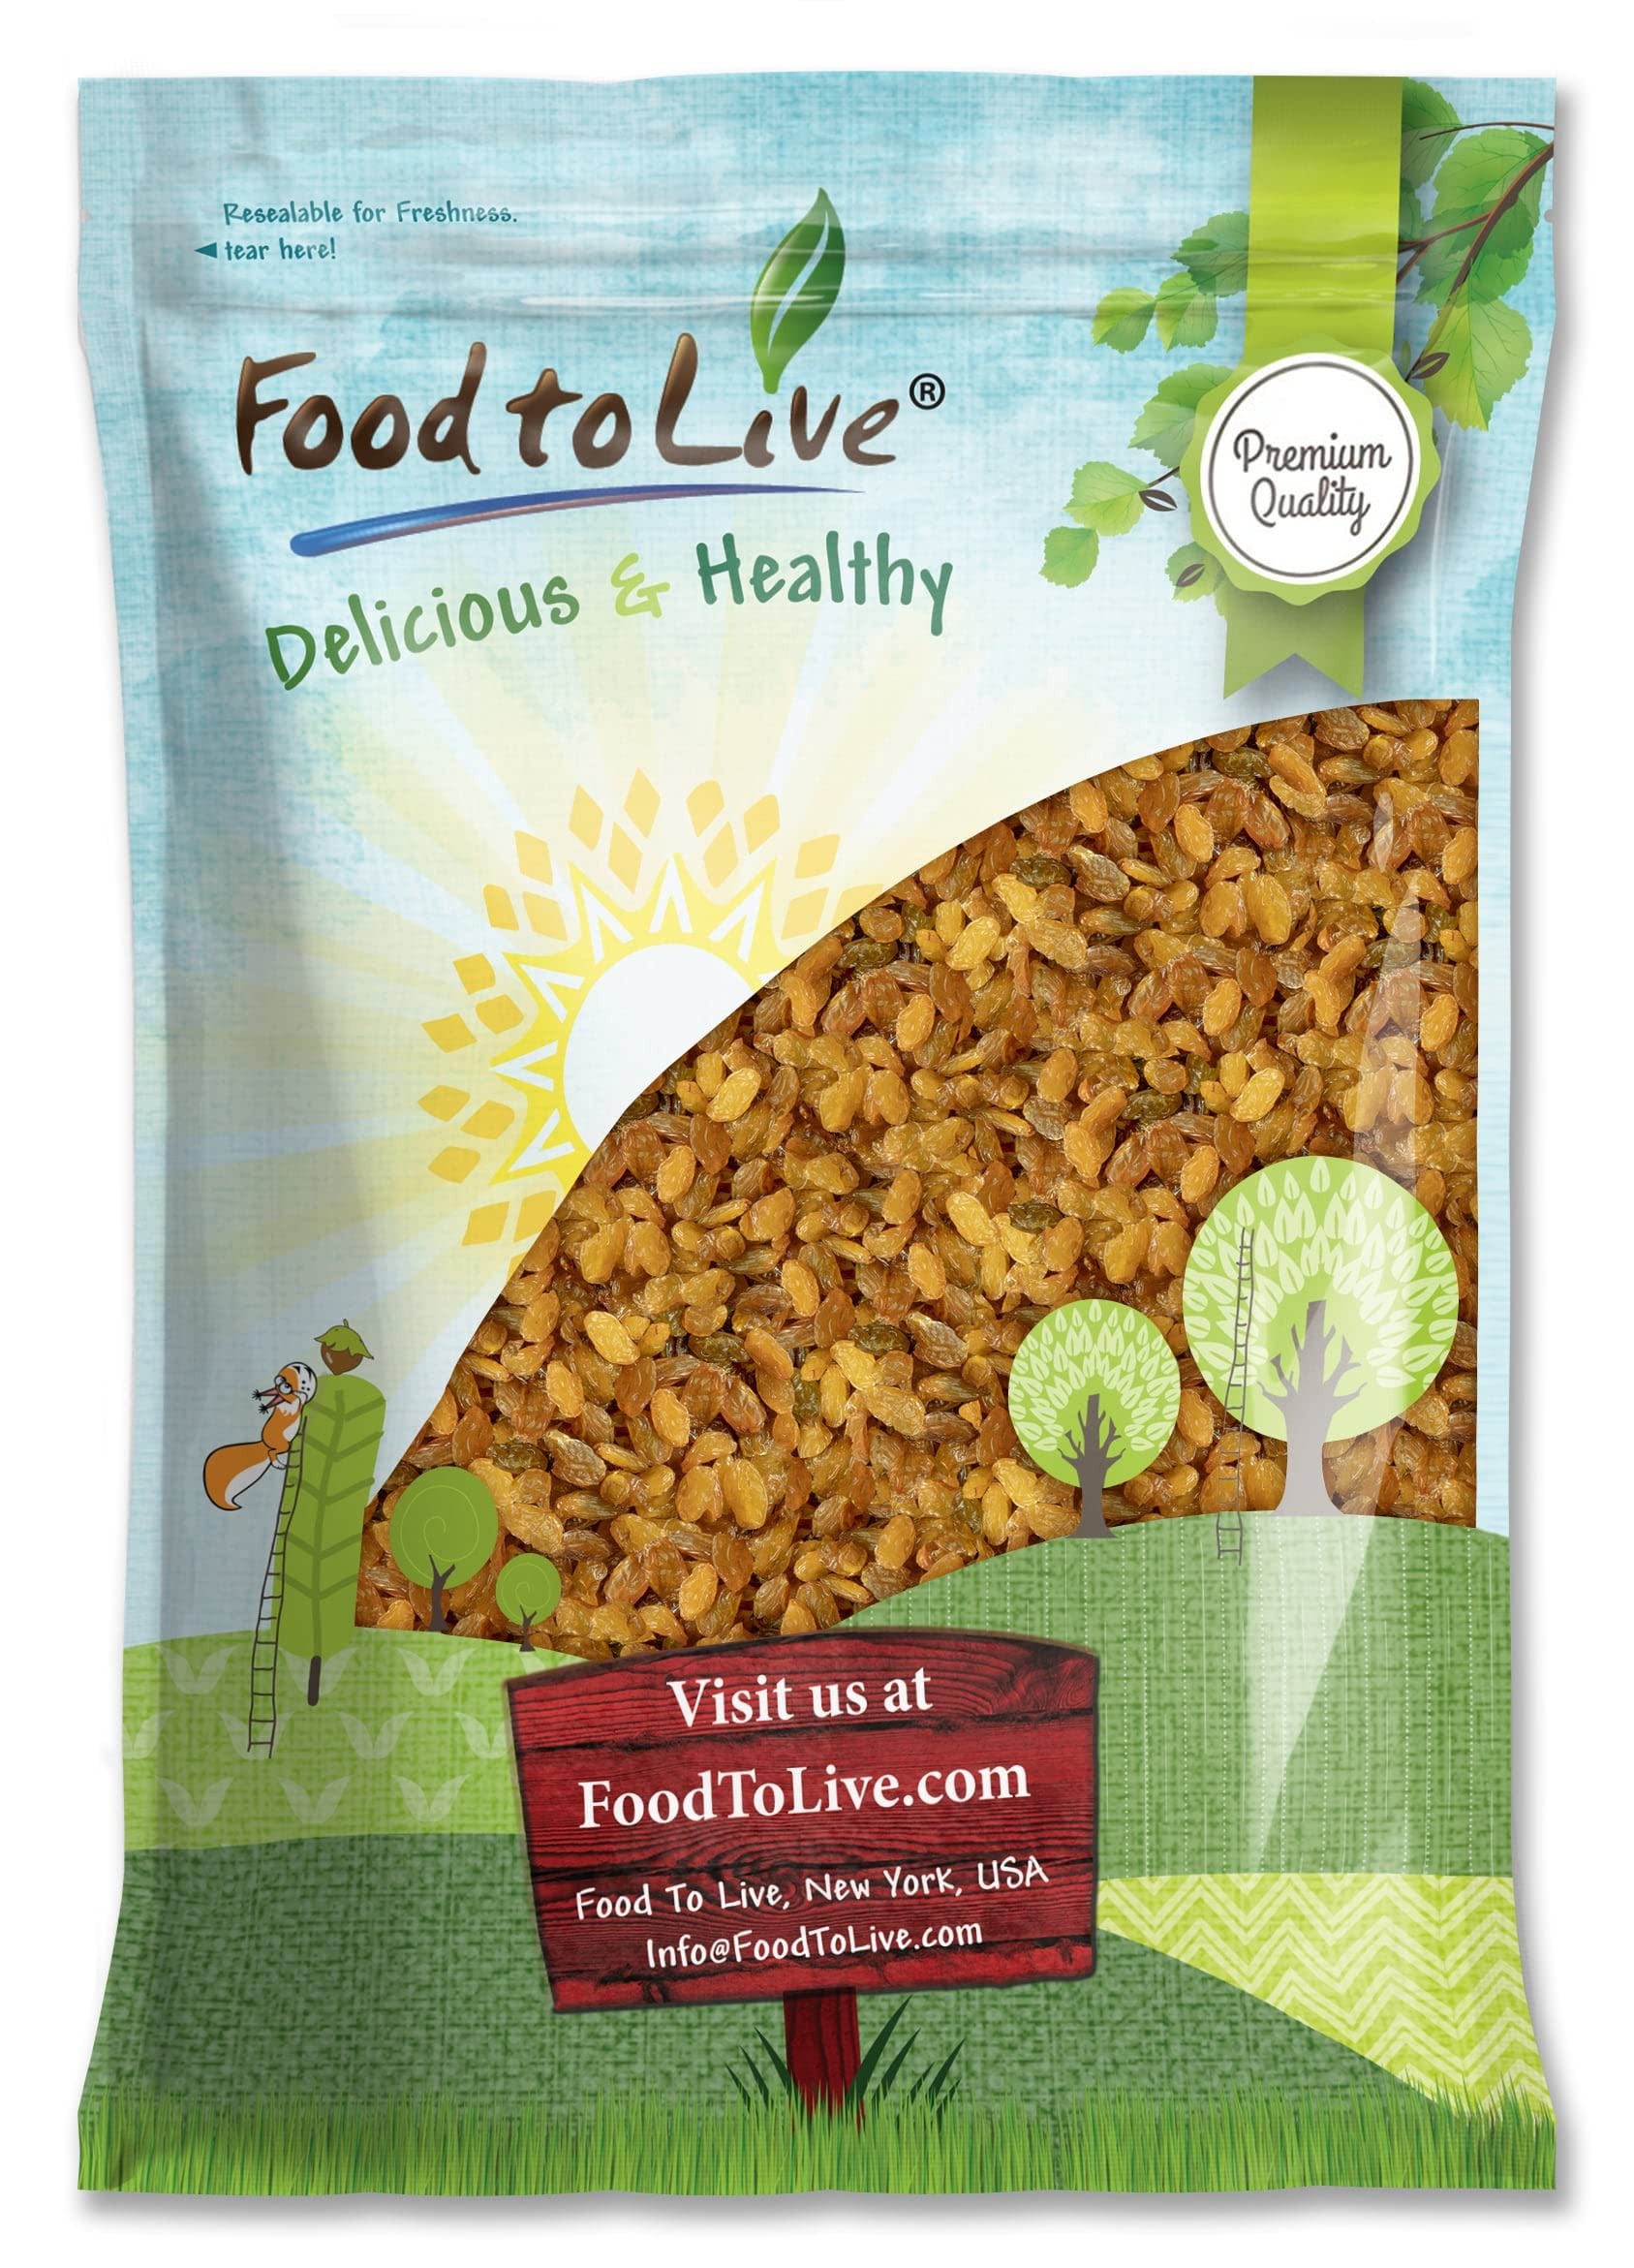
Item Name: Food to Live California Jumbo Golden Raisins, 10 Pounds – Seedless, Sun-Dried, No Added Oil, No Added Sugar, Kosher, Vegan, Raw, Bulk
Bullet Point 1: ✔️DELICIOUSLY SWEET: Jumbo Raisins are sweeter than any regular sun-dried raisins and taste milder with more of grape flavor.
Bullet Point 2: ✔️RICH INVALUABLE NUTRIENTS: Jumbo Golden Raisins contain lots of fiber. They also give you iron, calcium, and B vitamins.
Bullet Point 3: ✔️ANTIOXIDANT BOOSTER: Everyone knows about the beauty-boosting power of grapes, and Jumbo Raisins retain that power because of their high content of antioxidants.
Bullet Point 4: ✔️SNACK FOR A BOOST ANYTIME: Golden raisins are sweet and delicious and give you a boost of energy quickly, so you can enjoy them as a snack.
Bullet Point 5: ✔️DELICIOUS IN EVERY WAY: You can eat Jumbo Golden Raisins with cereal, trail mix, or salad. But also use them in pilaf and when baking.
Product Description: Jumbo Raisin isn't your regular kind of raisin. Its more delicious, sweeter, and rich in nutrients to boot. Enjoy Jumbo Golden Raisins as a snack anytime as we sell them all year round. Use them in your cooking, both sweet and savory, and try baking yummy brioche. California golden raisins dried in an environment with tightly controlled humidity and temperature. That's why they are golden as opposed to the brownish color of sun-dried raisins. This method of processing also preserves the taste of grapes and nutrients. Jumbo Golden Raisins are a good source of fiber as well as iron and antioxidants. Furthermore, they have a pleasantly gummy texture. Golden raisins are always a bit sweeter, but their flavor is lighter than other types of dried grapes. How to Use Jumbo Raisins: Snack, Bake, Cook Buying golden raisins bulk means that you'll enjoy them in a great number of ways. They do not only make a delicious and energizing snack. You can also use them to add natural sweetness to cereal, oatmeal, or granola. Jumbo Golden Raisins are a great addition to any baked goods. They will enhance the dough's texture and add a pleasantly sweet flavor to anything from cookies to bread. Be sure to add this ingredient to your Christmas fruitcake. Moreover, you can add them to many Indian dishes as well as traditional pilaf. They go very well in salads, and you can even find some stew recipes that can benefit from adding Jumbo Golden Raisins. Remember, that California golden raisins are fat-free, but contain fructose. Therefore, this snack will give you a good energy boost when you require some extra "power."
Value: 160.0
Unit: Ounce

Price: 68.13